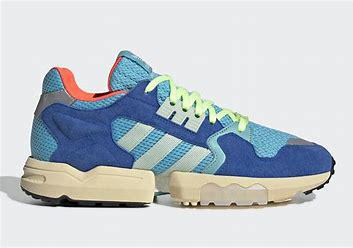
Brand: Adidas
Model: ZX Torsion